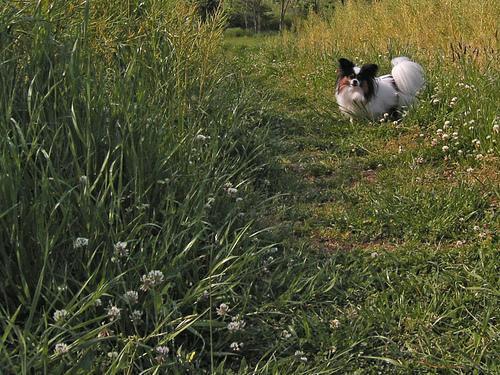
papillon